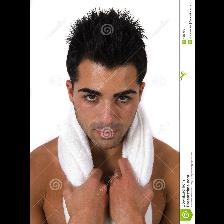
Label: Human